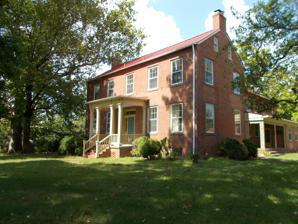
Building: Bloomfield (Herndon, Virginia)
Country: United States of America
Year built: 1858
Historic house in Virginia, United States United States historic place Bloomfield U.S. National Register of Historic Places Virginia Landmarks Register Show map of Northern Virginia Show map of Virginia Show map of the United States Location 12000 Leesburg Pike, near Herndon, Virginia Coordinates 39°00′37″N 77°21′34″W / 39.01028°N 77.35944°W / 39.01028; -77.35944 Area 11.35 acres (4.59 ha) Built c. 1858 ( 1858 ) Architectural style Federal, Greek Revival NRHP reference No. 12001266 VLR No. 029-0115 Significant dates Added to NRHP February 5, 2013 Designated VLR December 13, 2012 Bloomfield , also known as Holly Knoll, is a historic home located near Herndon , Fairfax County, Virginia .  It was built about 1858, and is a two-story, five-bay, red brick I-house with a two-story service wing. The front facade has small one-story front portico with a flat roof is supported by four plain square posts.  The house has Federal / Greek Revival -style details. It was listed on the National Register of Historic Places in 2013. References